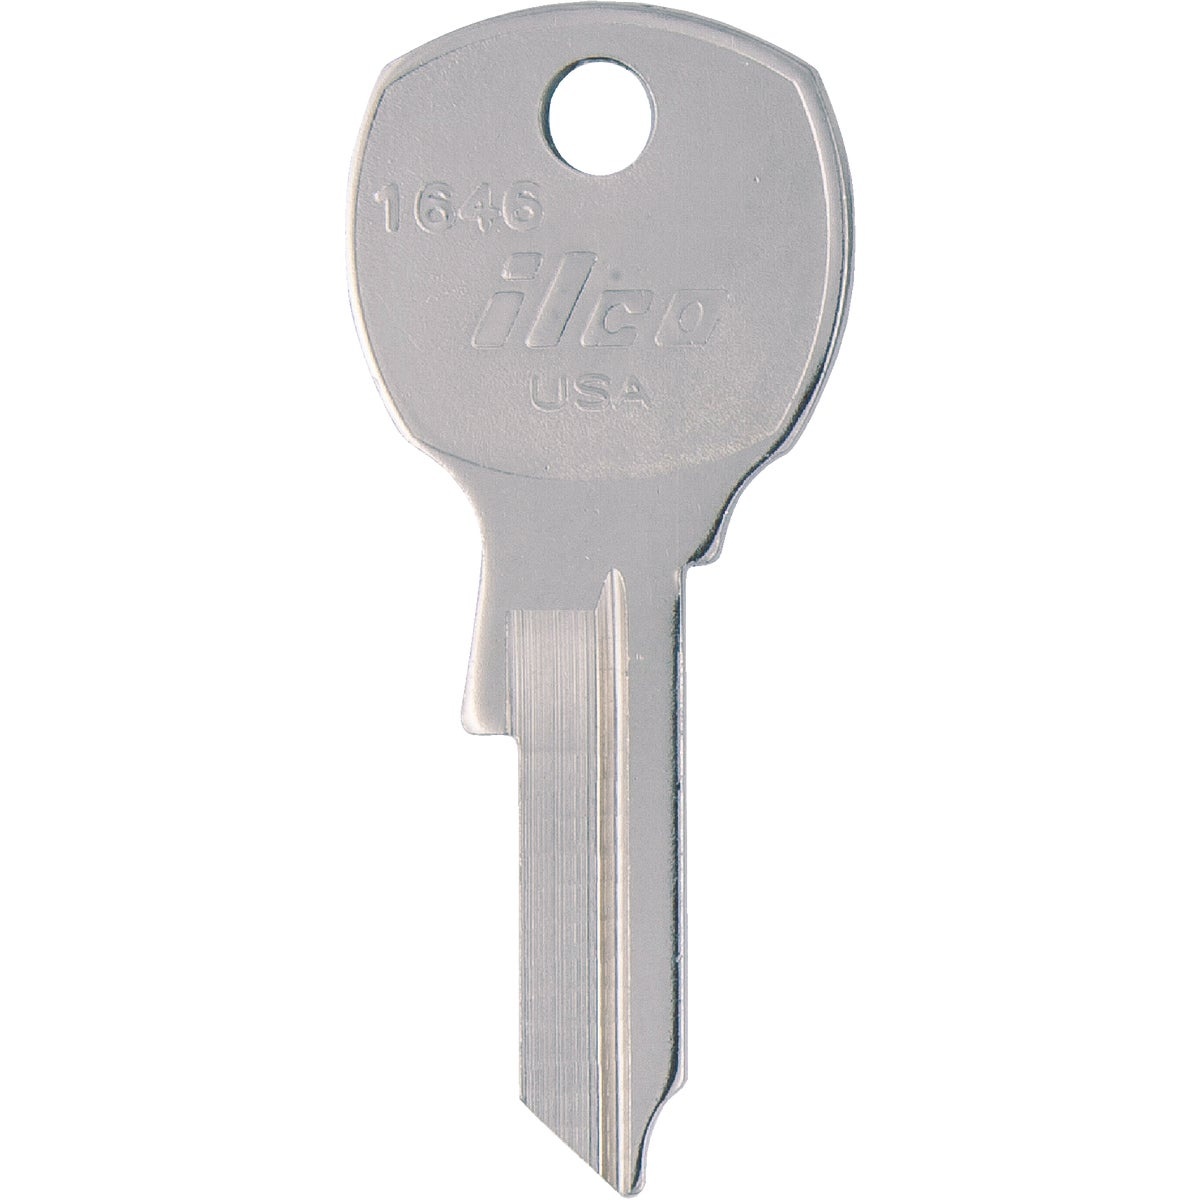
ILCO National Mailbox Key # 1646-NA43 NATNL MAILBOX KEY
ILCO National Mailbox Key # 1646-NA43 NATNL MAILBOX KEY ( California Resident follow California Proposition 65 For more info Click https://www.p65warnings.ca.gov/,Returns : 10 to 25 % Restocking fee will be Charges, Customer has to pay both sides of the Fright. Installed parts are not covered for returns, Warranty: Warranty provided by the manufacturer. Contact Manufacturer in case of warranty issue)
Brand: 11-ILCO
Category: Home & Garden > Decor > Mailbox Accessories > Mailbox Replacement Doors